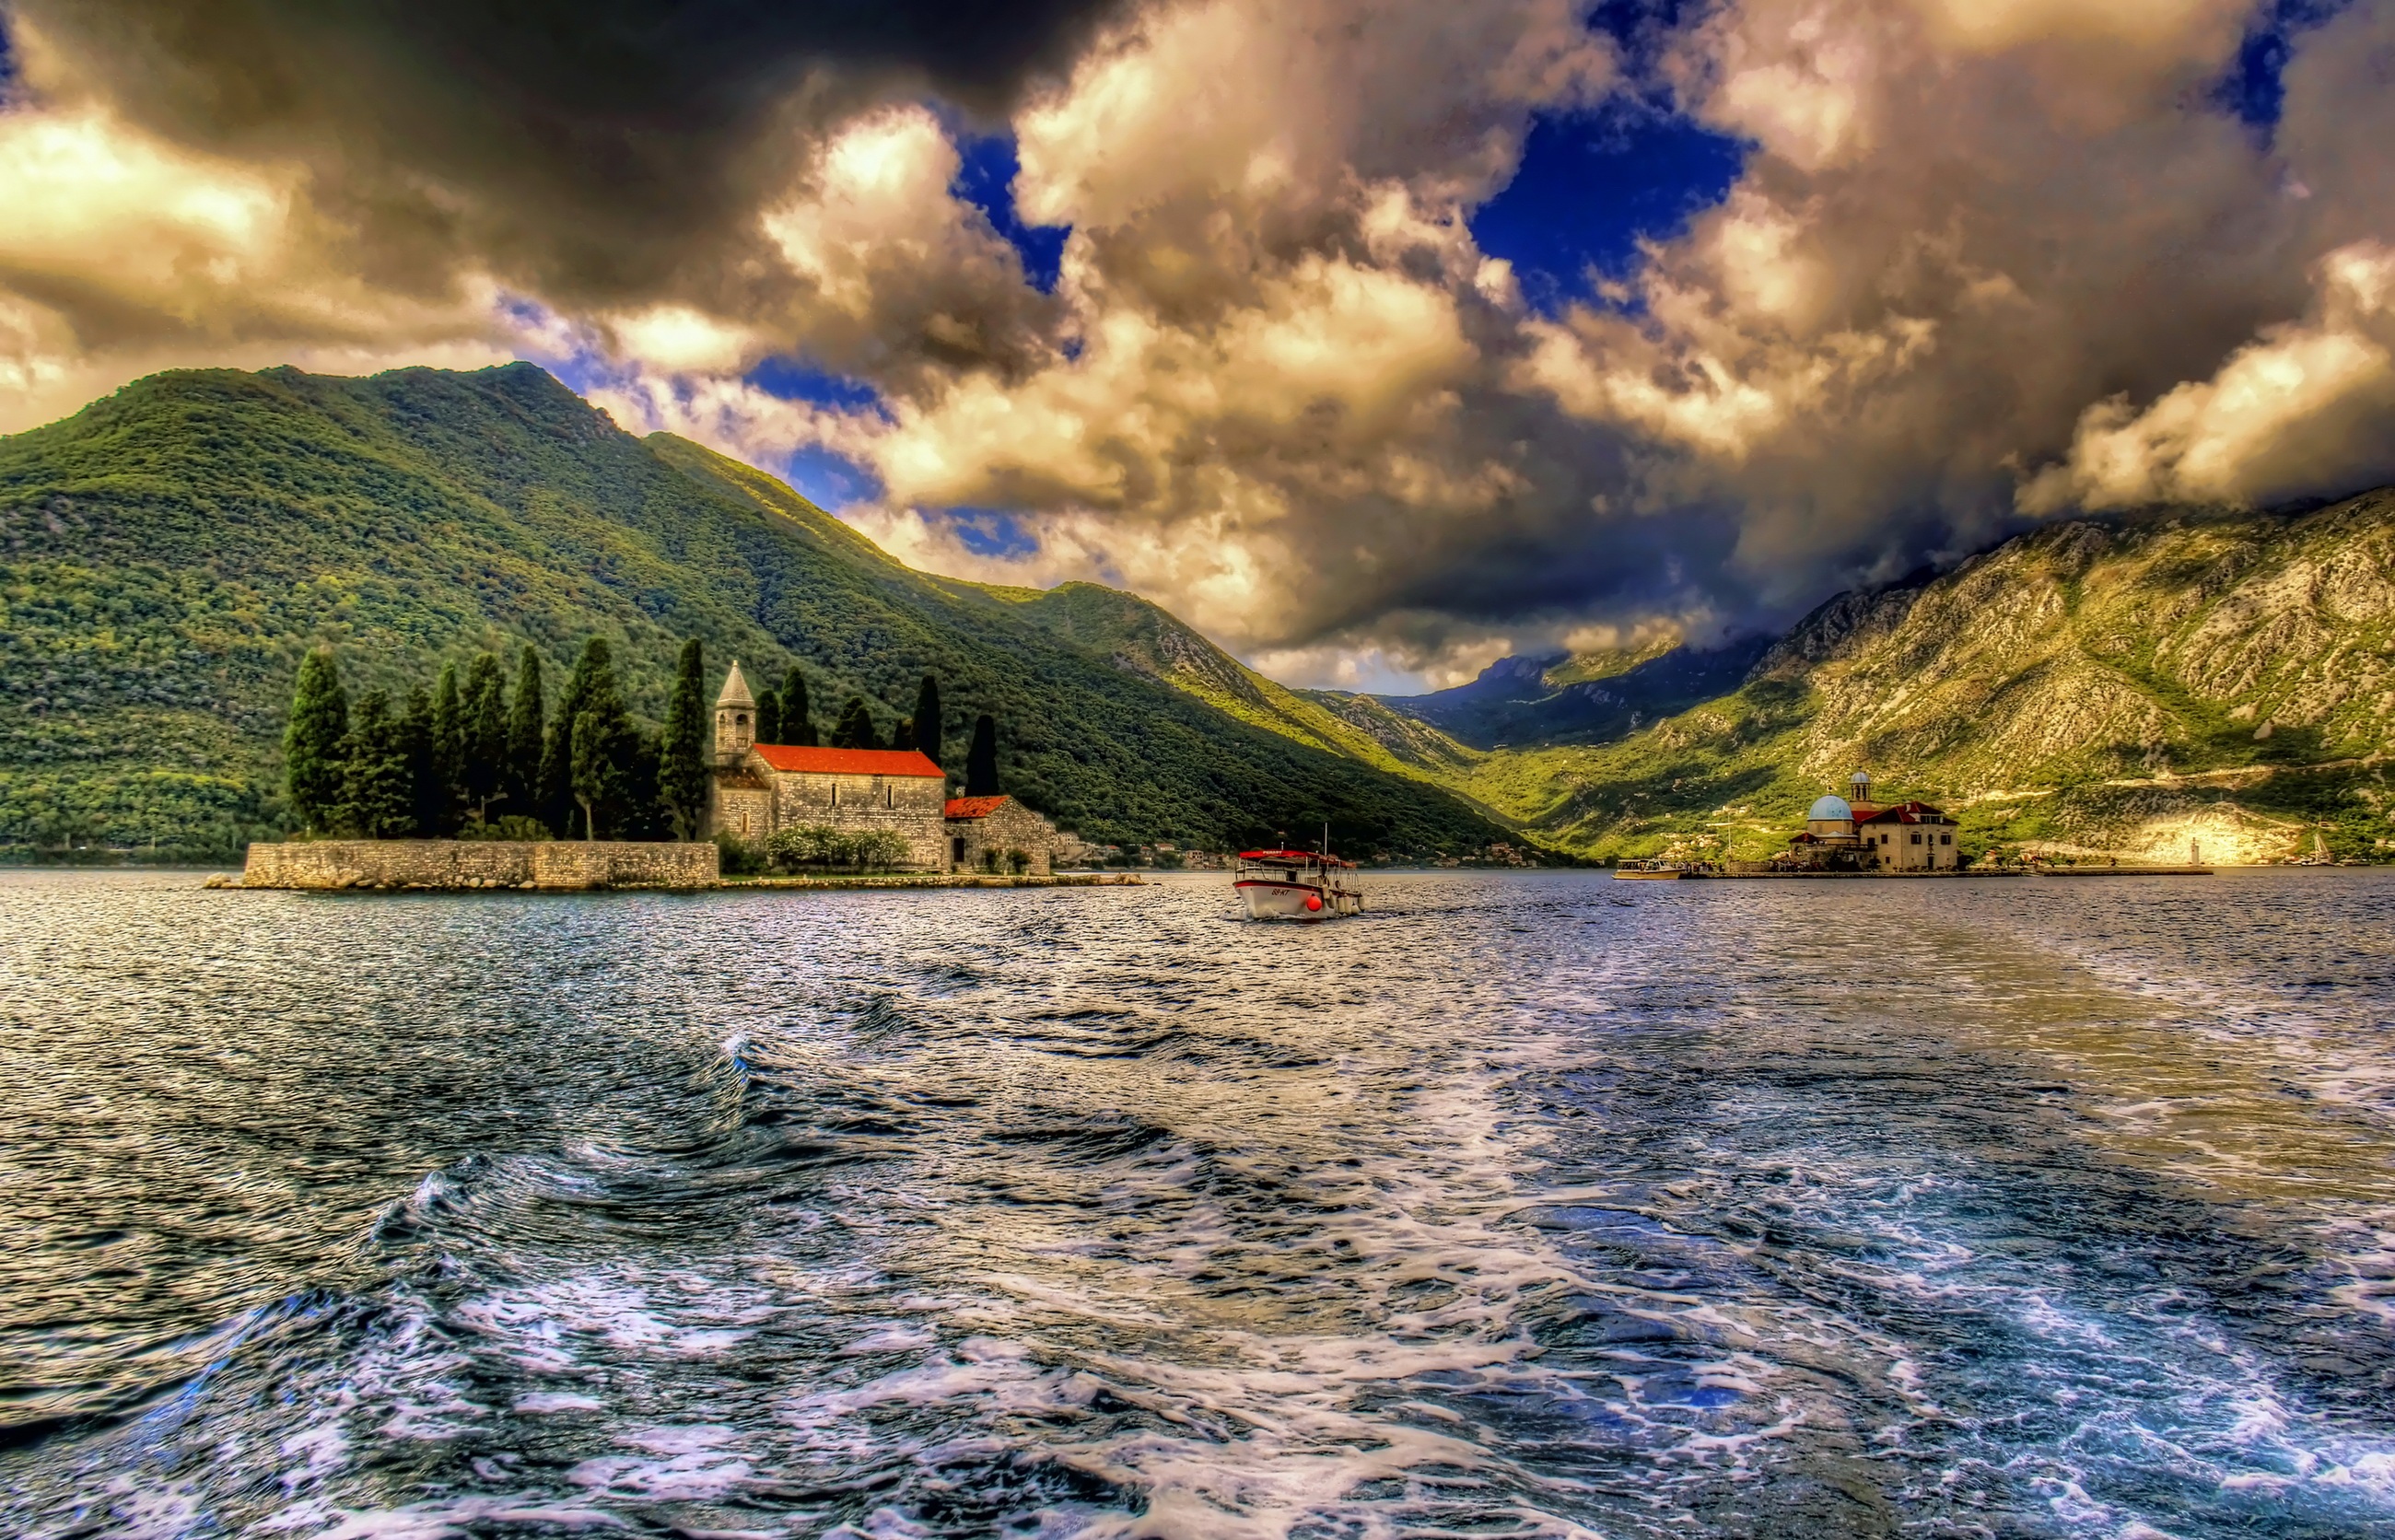
landscape, sea, water, nature, wilderness, mountain, cloud, sky, seed, lake, river, mountain range, reflection, fjord, reservoir, body of water, good, loch, perast, boka kotorska, boka, meteorological phenomenon, mountainous landforms